Roman Catholic Diocese of Lexington

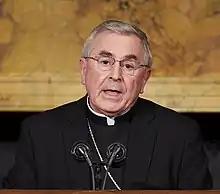
Bishop Gainer (2022)

Pope John Paul II established the Diocese of Lexington on January 14, 1988. The new diocese would include 43 counties from the Diocese of Covington and seven counties from the Archdiocese of Louisville.